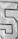
Number: 5